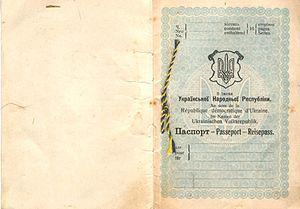
Passeport d'un citoyen de la République populaire ukrainienne. Page 1.